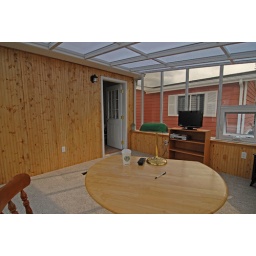
A view in the sunroom looking toward the original house wall with the door into the house, taken with the 12mm lens.